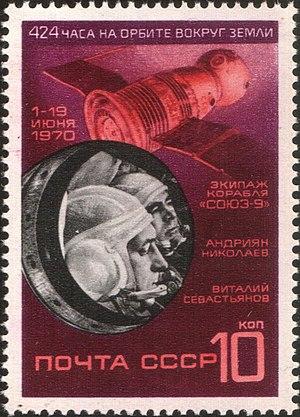
Vitali Ivanovitch Sevastianov est un cosmonaute soviétique, né le 8 juillet 1935 et mort le 5 avril 2010.
Soyouz 9 est un vol du programme spatial de l'Union soviétique lancé le 1ᵉʳ juin 1970 dans le cadre du programme Soyouz, lui-même amorcé deux ans plus tôt.